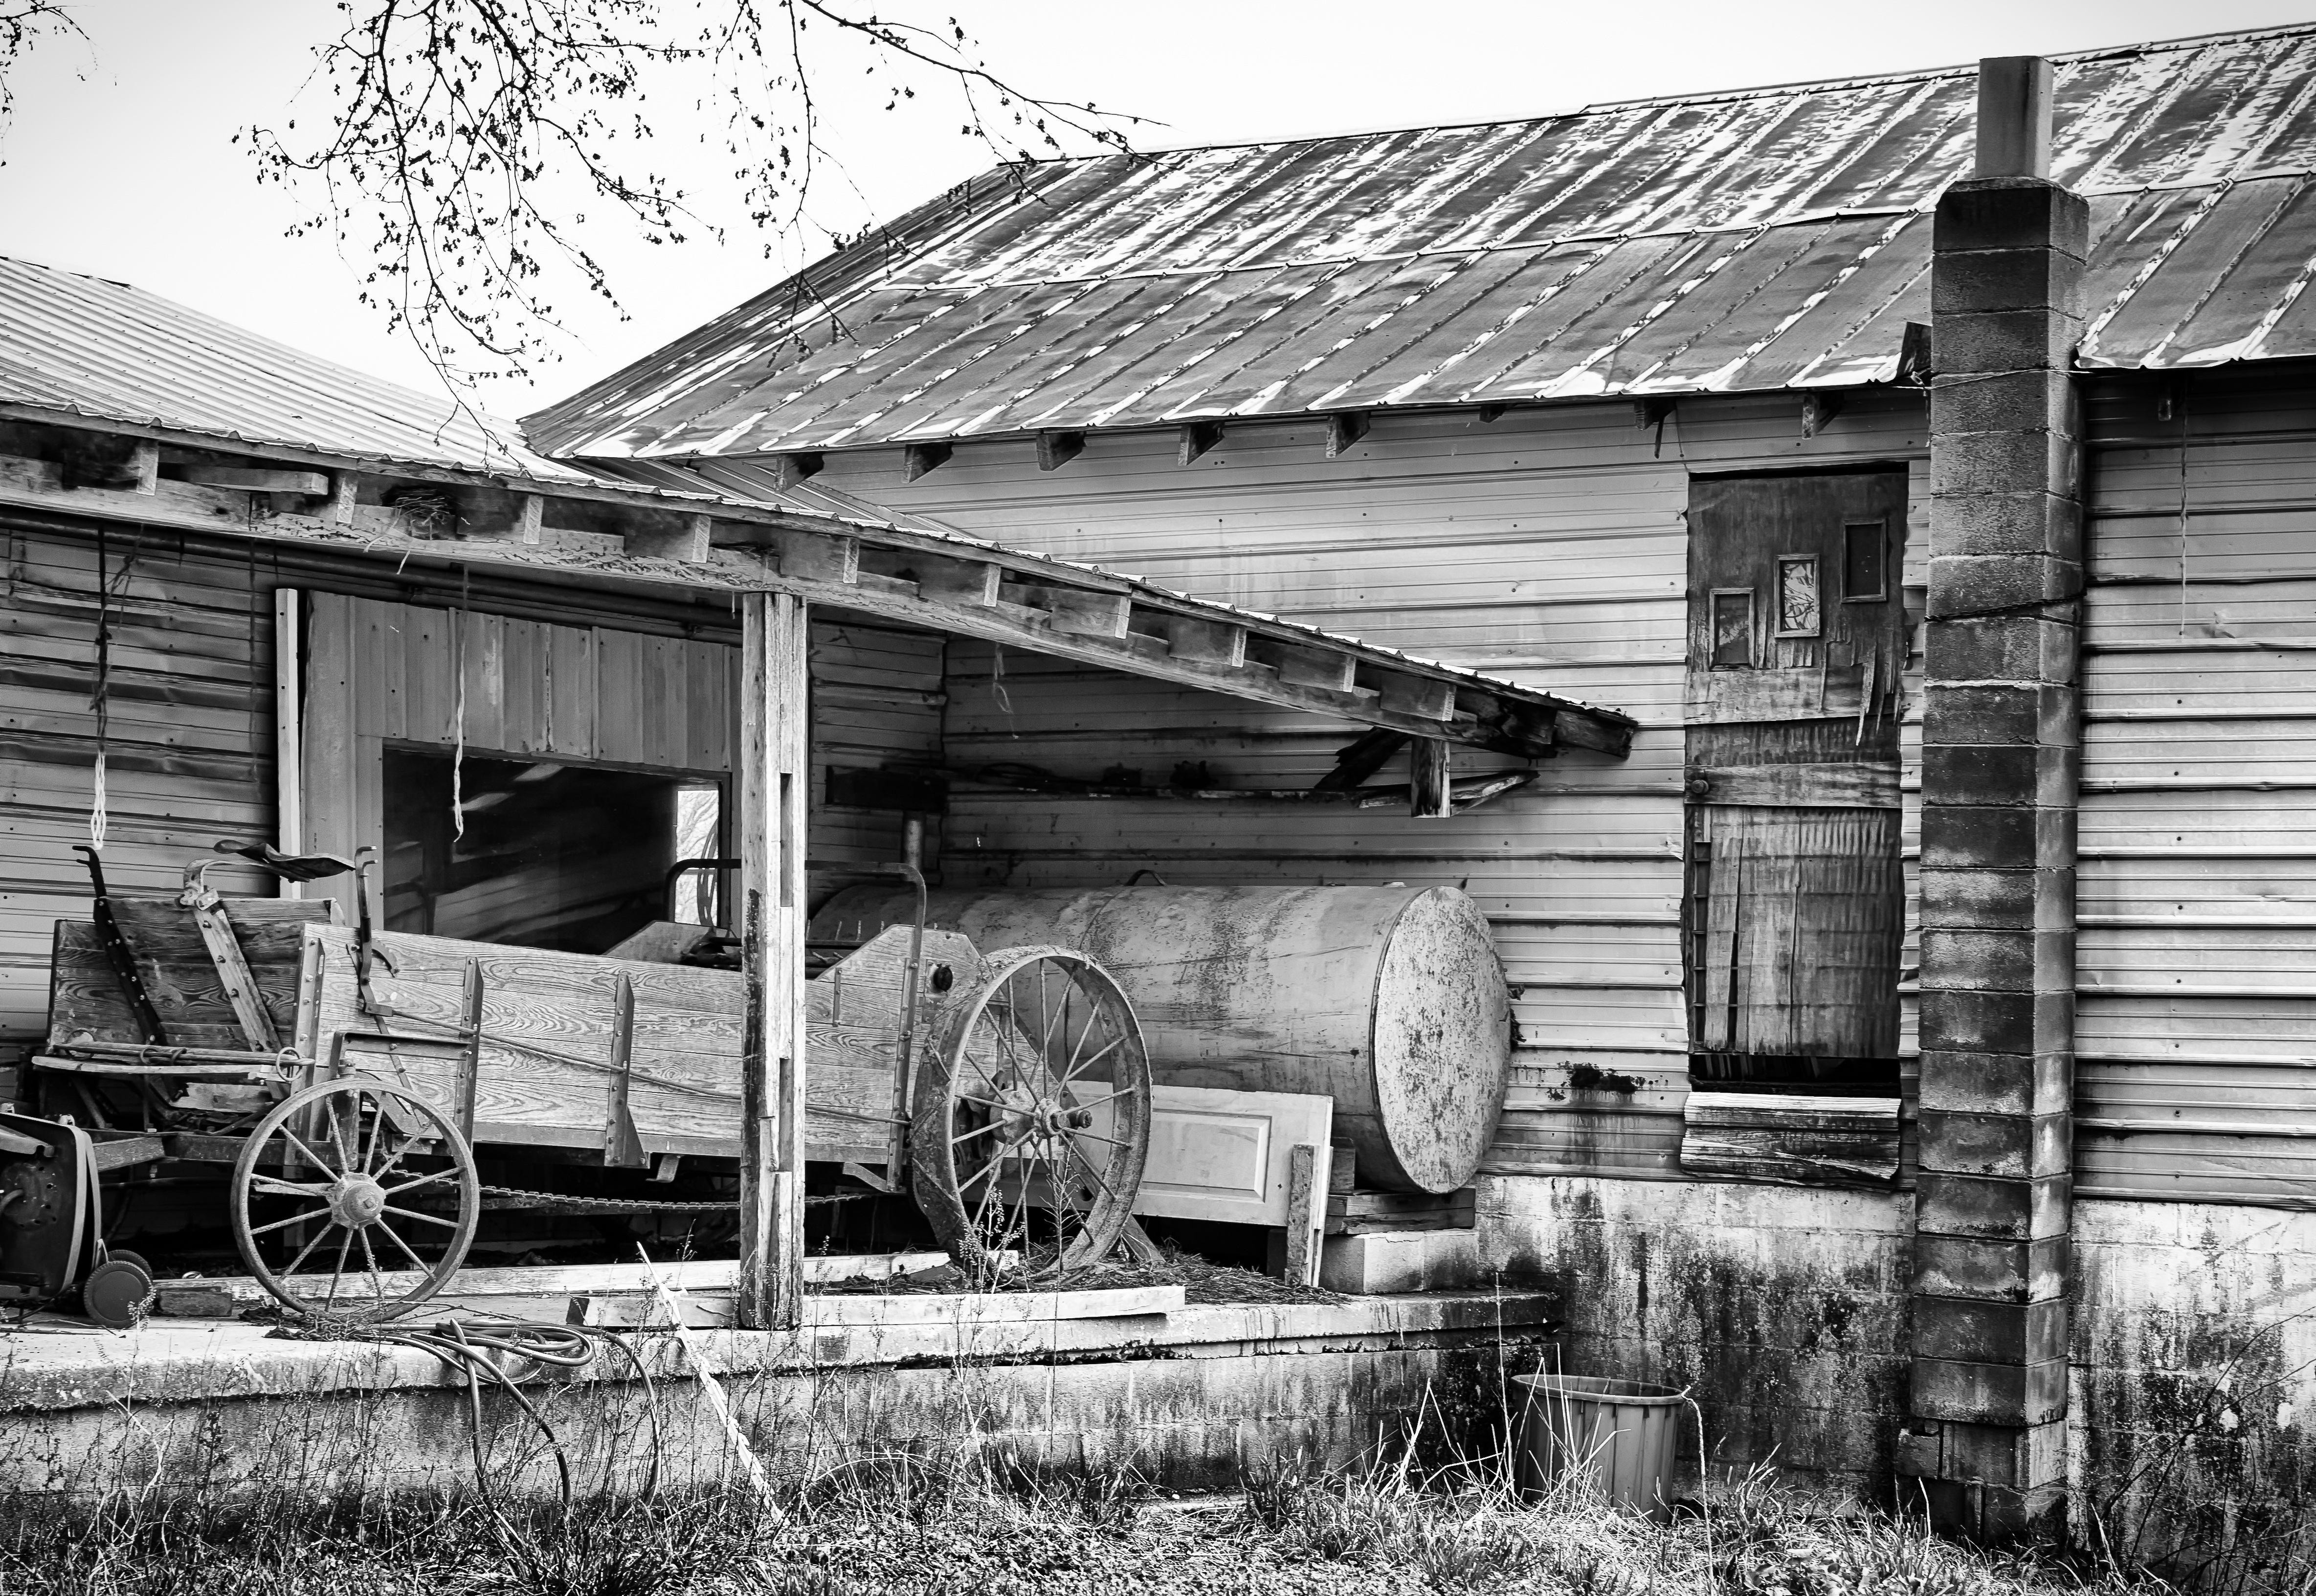
landscape, grass, outdoor, black and white, wood, track, field, farm, lawn, countryside, house, barn, home, land, country, transport, shack, rural, factory, industry, monochrome, farmland, agricultural, amish, scene, rail transport, urban area, monochrome photography, residential area, railroad car